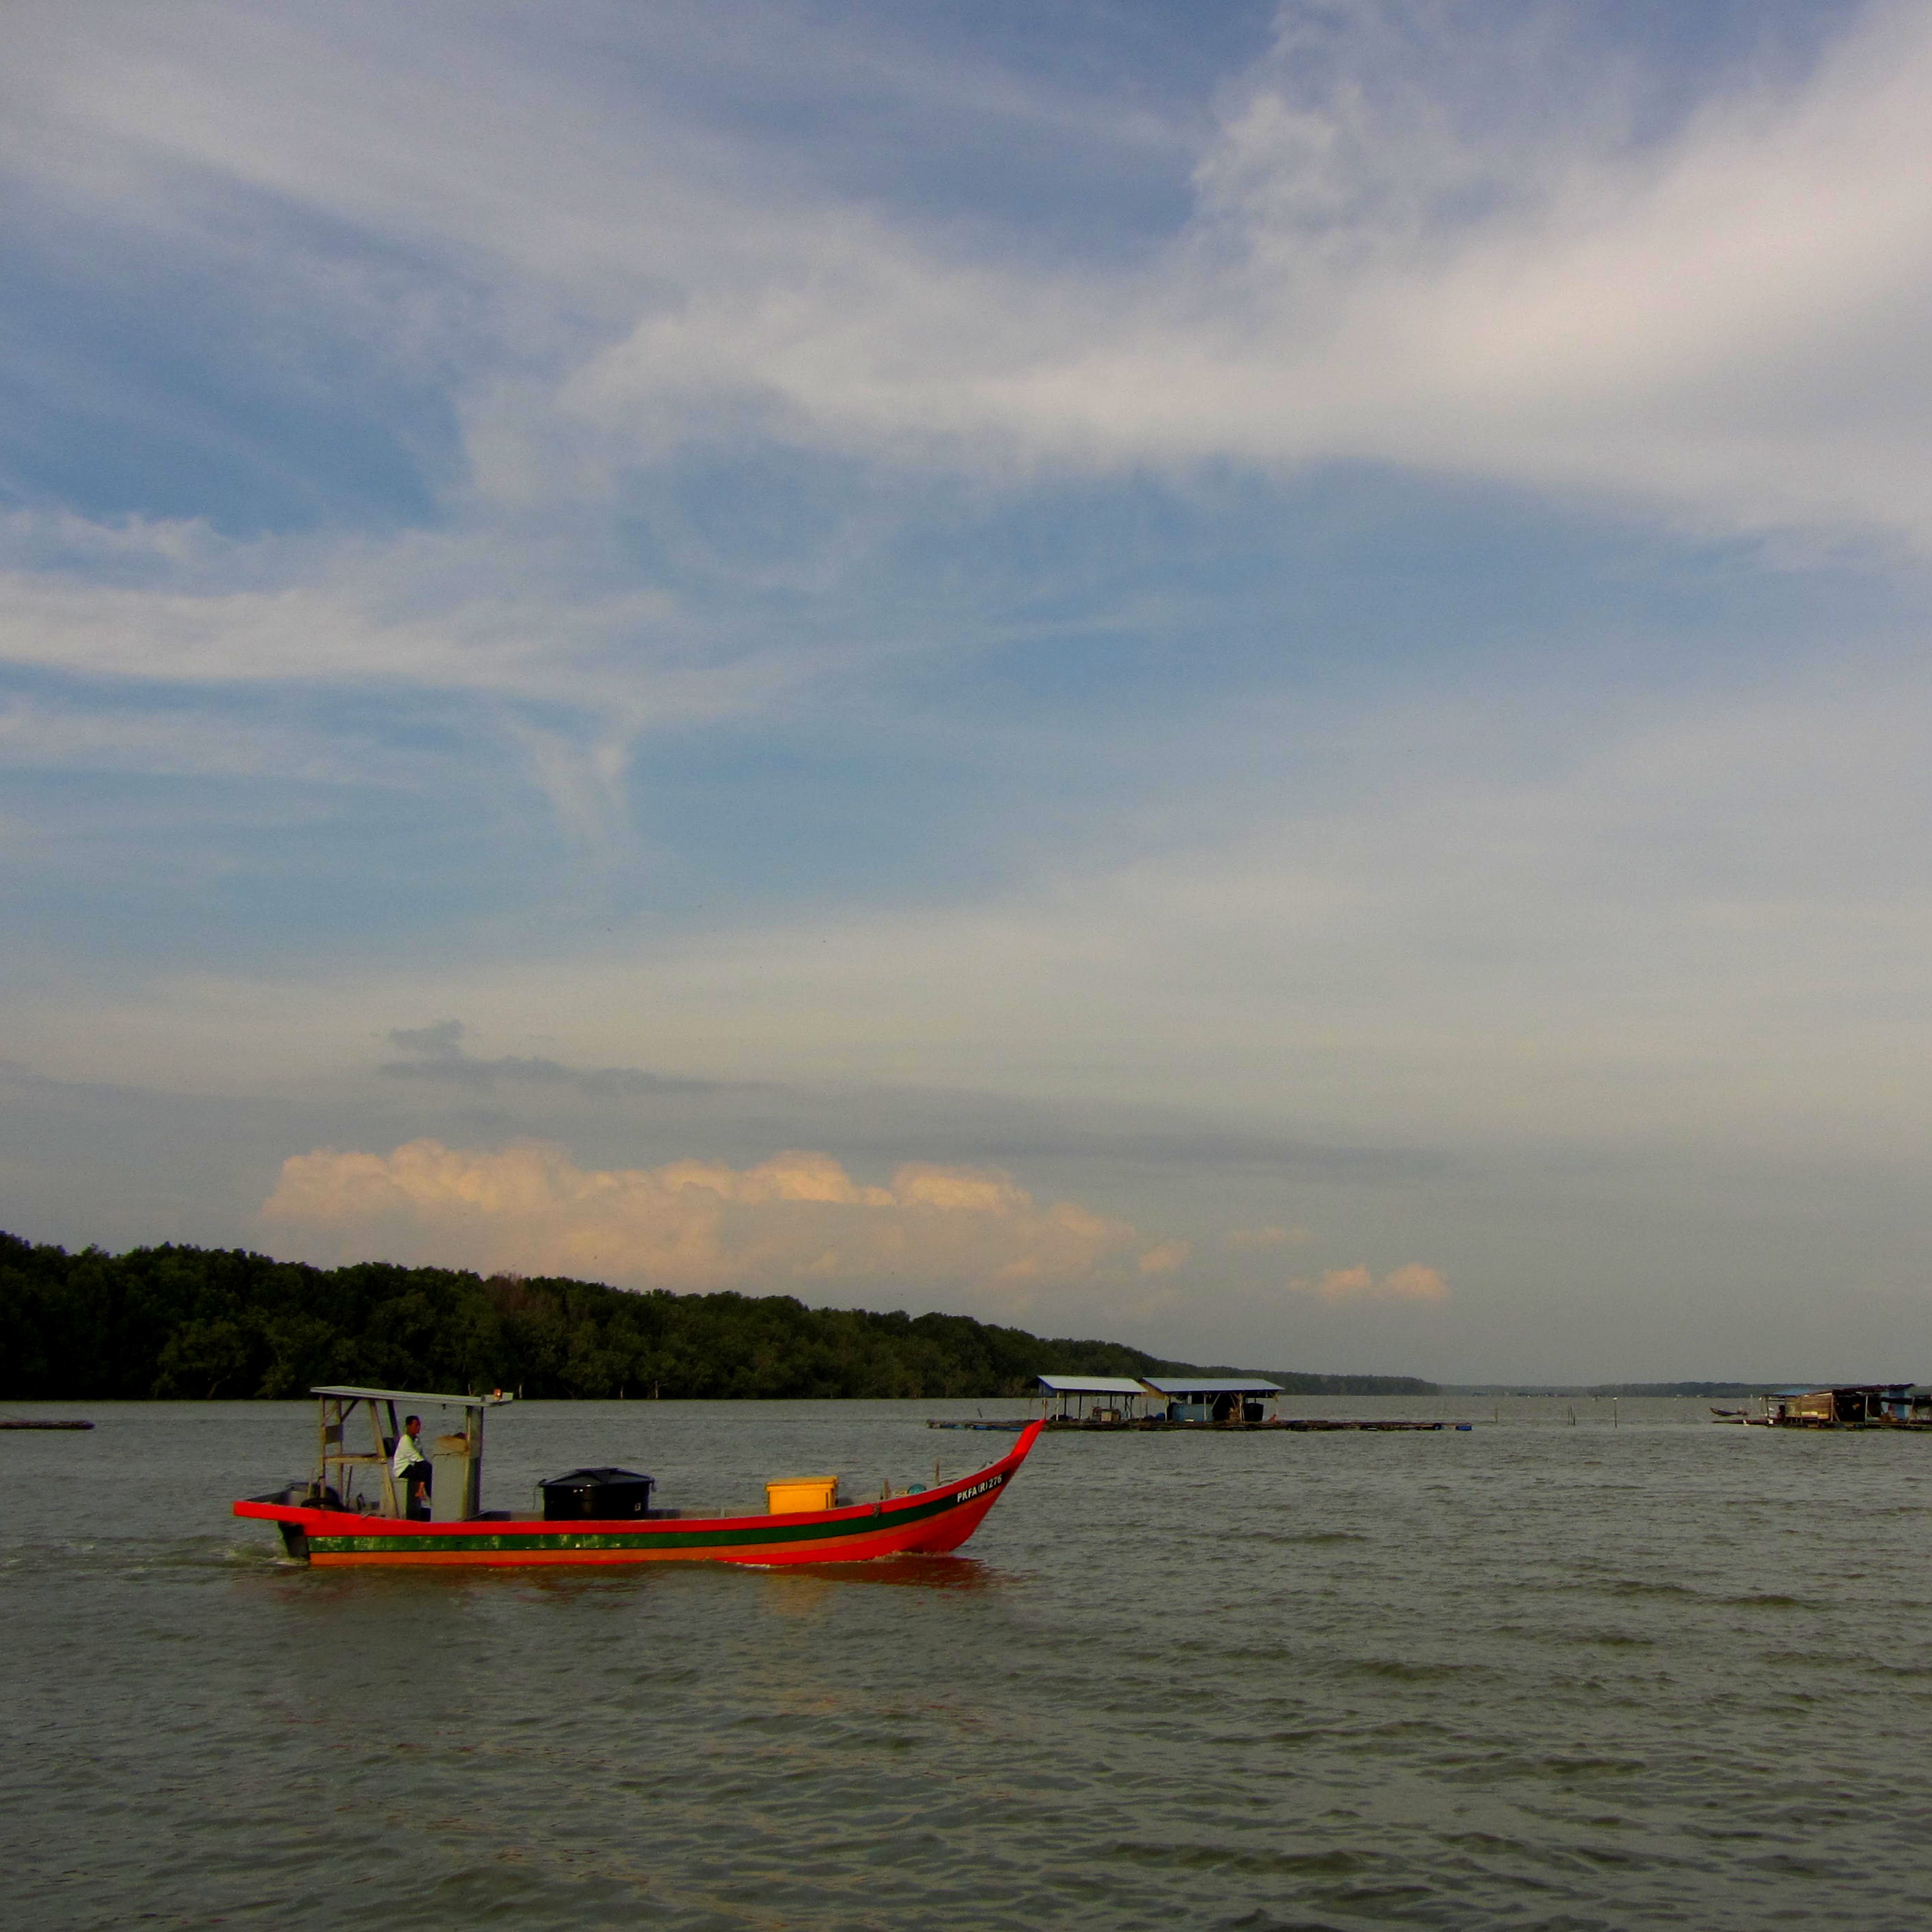
boat, fisherman, fishing, sea, seaside, sunset, malaysia, water transportation, vehicle, sky, waterway, watercraft, calm, cloud, river, boating, loch, evening, horizon, fishing vessel, watercraft rowing, recreation, boats and boating equipment and supplies, channel, ocean, sound